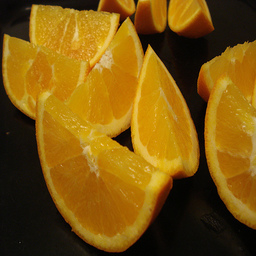
Label: Orange